Jean-Pierre Doumerc

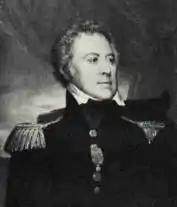
Latour-Maubourg

Doumerc led his division at the Second Battle of Polotsk on 18 to 20 October. The 3rd Heavy Cavalry Division, including the 4th, 7th, and 14th Cuirassier Regiments, fought at the Battle of Berezina on 26 to 29 December. On the 26th, Oudinot and 11,000 troops, among them the 3rd Heavy, crossed to the west bank of the Berezina River and prepared to defend the two improvised bridges against a Russian attack. The next day, Pavel Chichagov belatedly realized that Napoleon had tricked him out of position and began attacking the French foothold from the south. On the 28th, Chichagov mounted a full-scale attack. During the action Oudinot was badly wounded and replaced in command by Michel Ney. Doumerc led his heavies in a "brilliant charge" that broke the back of Chichagov's effort and inflicted 2,000 casualties on the Russians. This and other heroic actions helped Napoleon's army to escape a deadly trap.